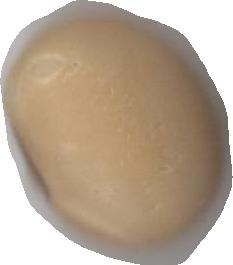
Variety: Anjasmoro